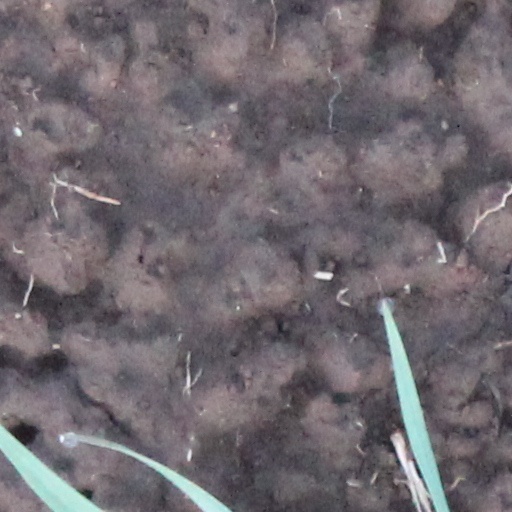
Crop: wheat